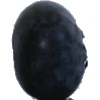
Label: blueberry